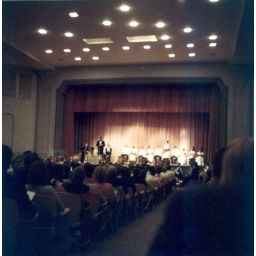
Graduation ceremony in Eagle Rock High School Auditorium. Boys wore white dinner jackets and girls white formals in this era. ER021a